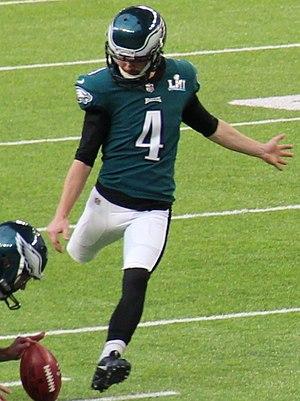
Jake Daniel Elliott, né le 21 janvier 1995 à Western Springs, est un joueur américain de football américain.